Hobart R. Gay

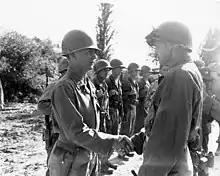
Major General Hobart R. Gay, CG, 1st Cavalry Division, congratulates Second Lieutenant Raymond A. Whelan after awarding him the Silver Star for meritorious services in Korea, August 25, 1950.

Over three days in late July 1950, the division's 7th Cavalry Regiment and U.S. warplanes killed a large number of South Korean refugees at No Gun Ri, an event first confirmed by The Associated Press in 1999 and later acknowledged in a U.S. Army investigation. The South Korean government in 2005 certified the names of 163 No Gun Ri dead and missing and 55 wounded, and said many more likely were killed. On July 26, the day the No Gun Ri killings began, Gay told rear-echelon reporters he was sure most refugees fleeing south were North Korean infiltrators. Two days earlier, word had been sent from his operations staff to fire on all refugees trying to cross U.S. lines. Gay later described refugees as "fair game," and the U.S. ambassador in South Korea said such a policy had been adopted theater-wide.